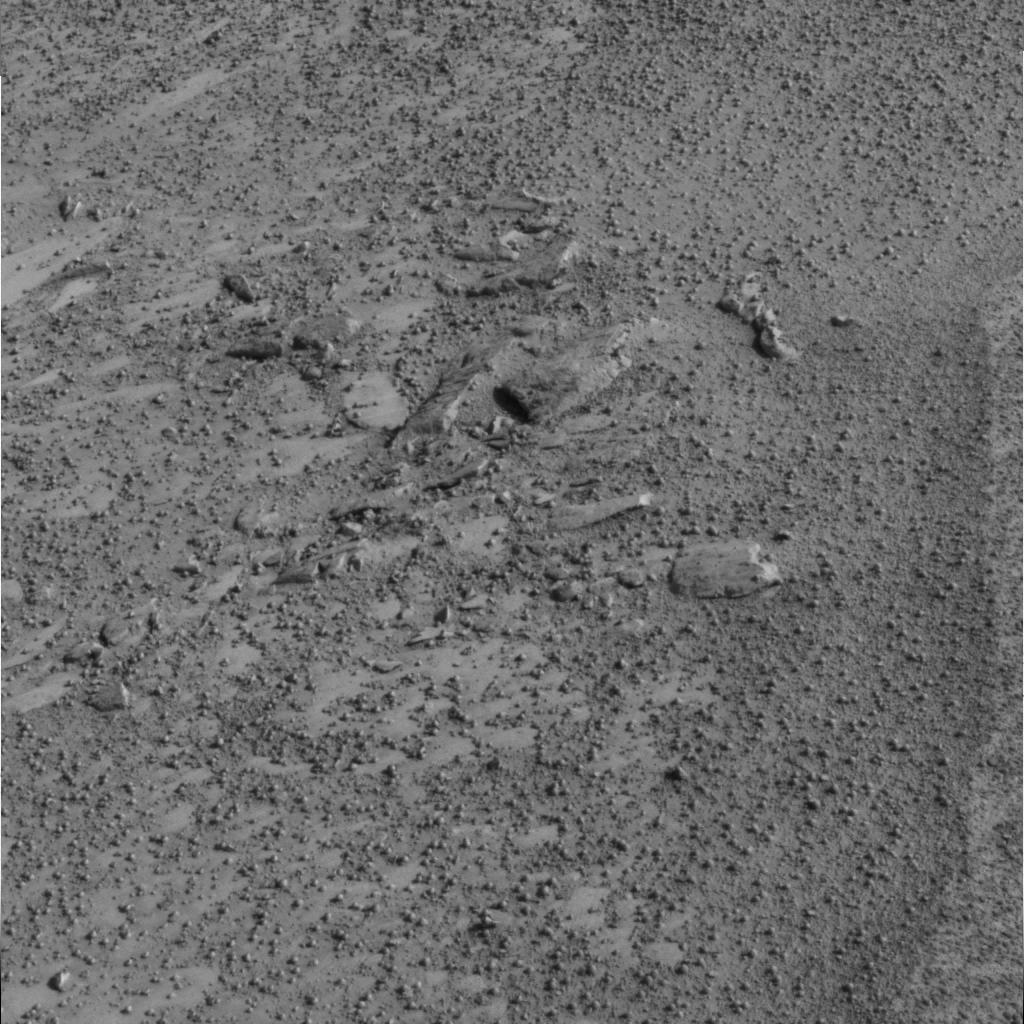
Surface features visible: Rock Outcrops, Clasts, Soil, Spherules, Nearby Surface